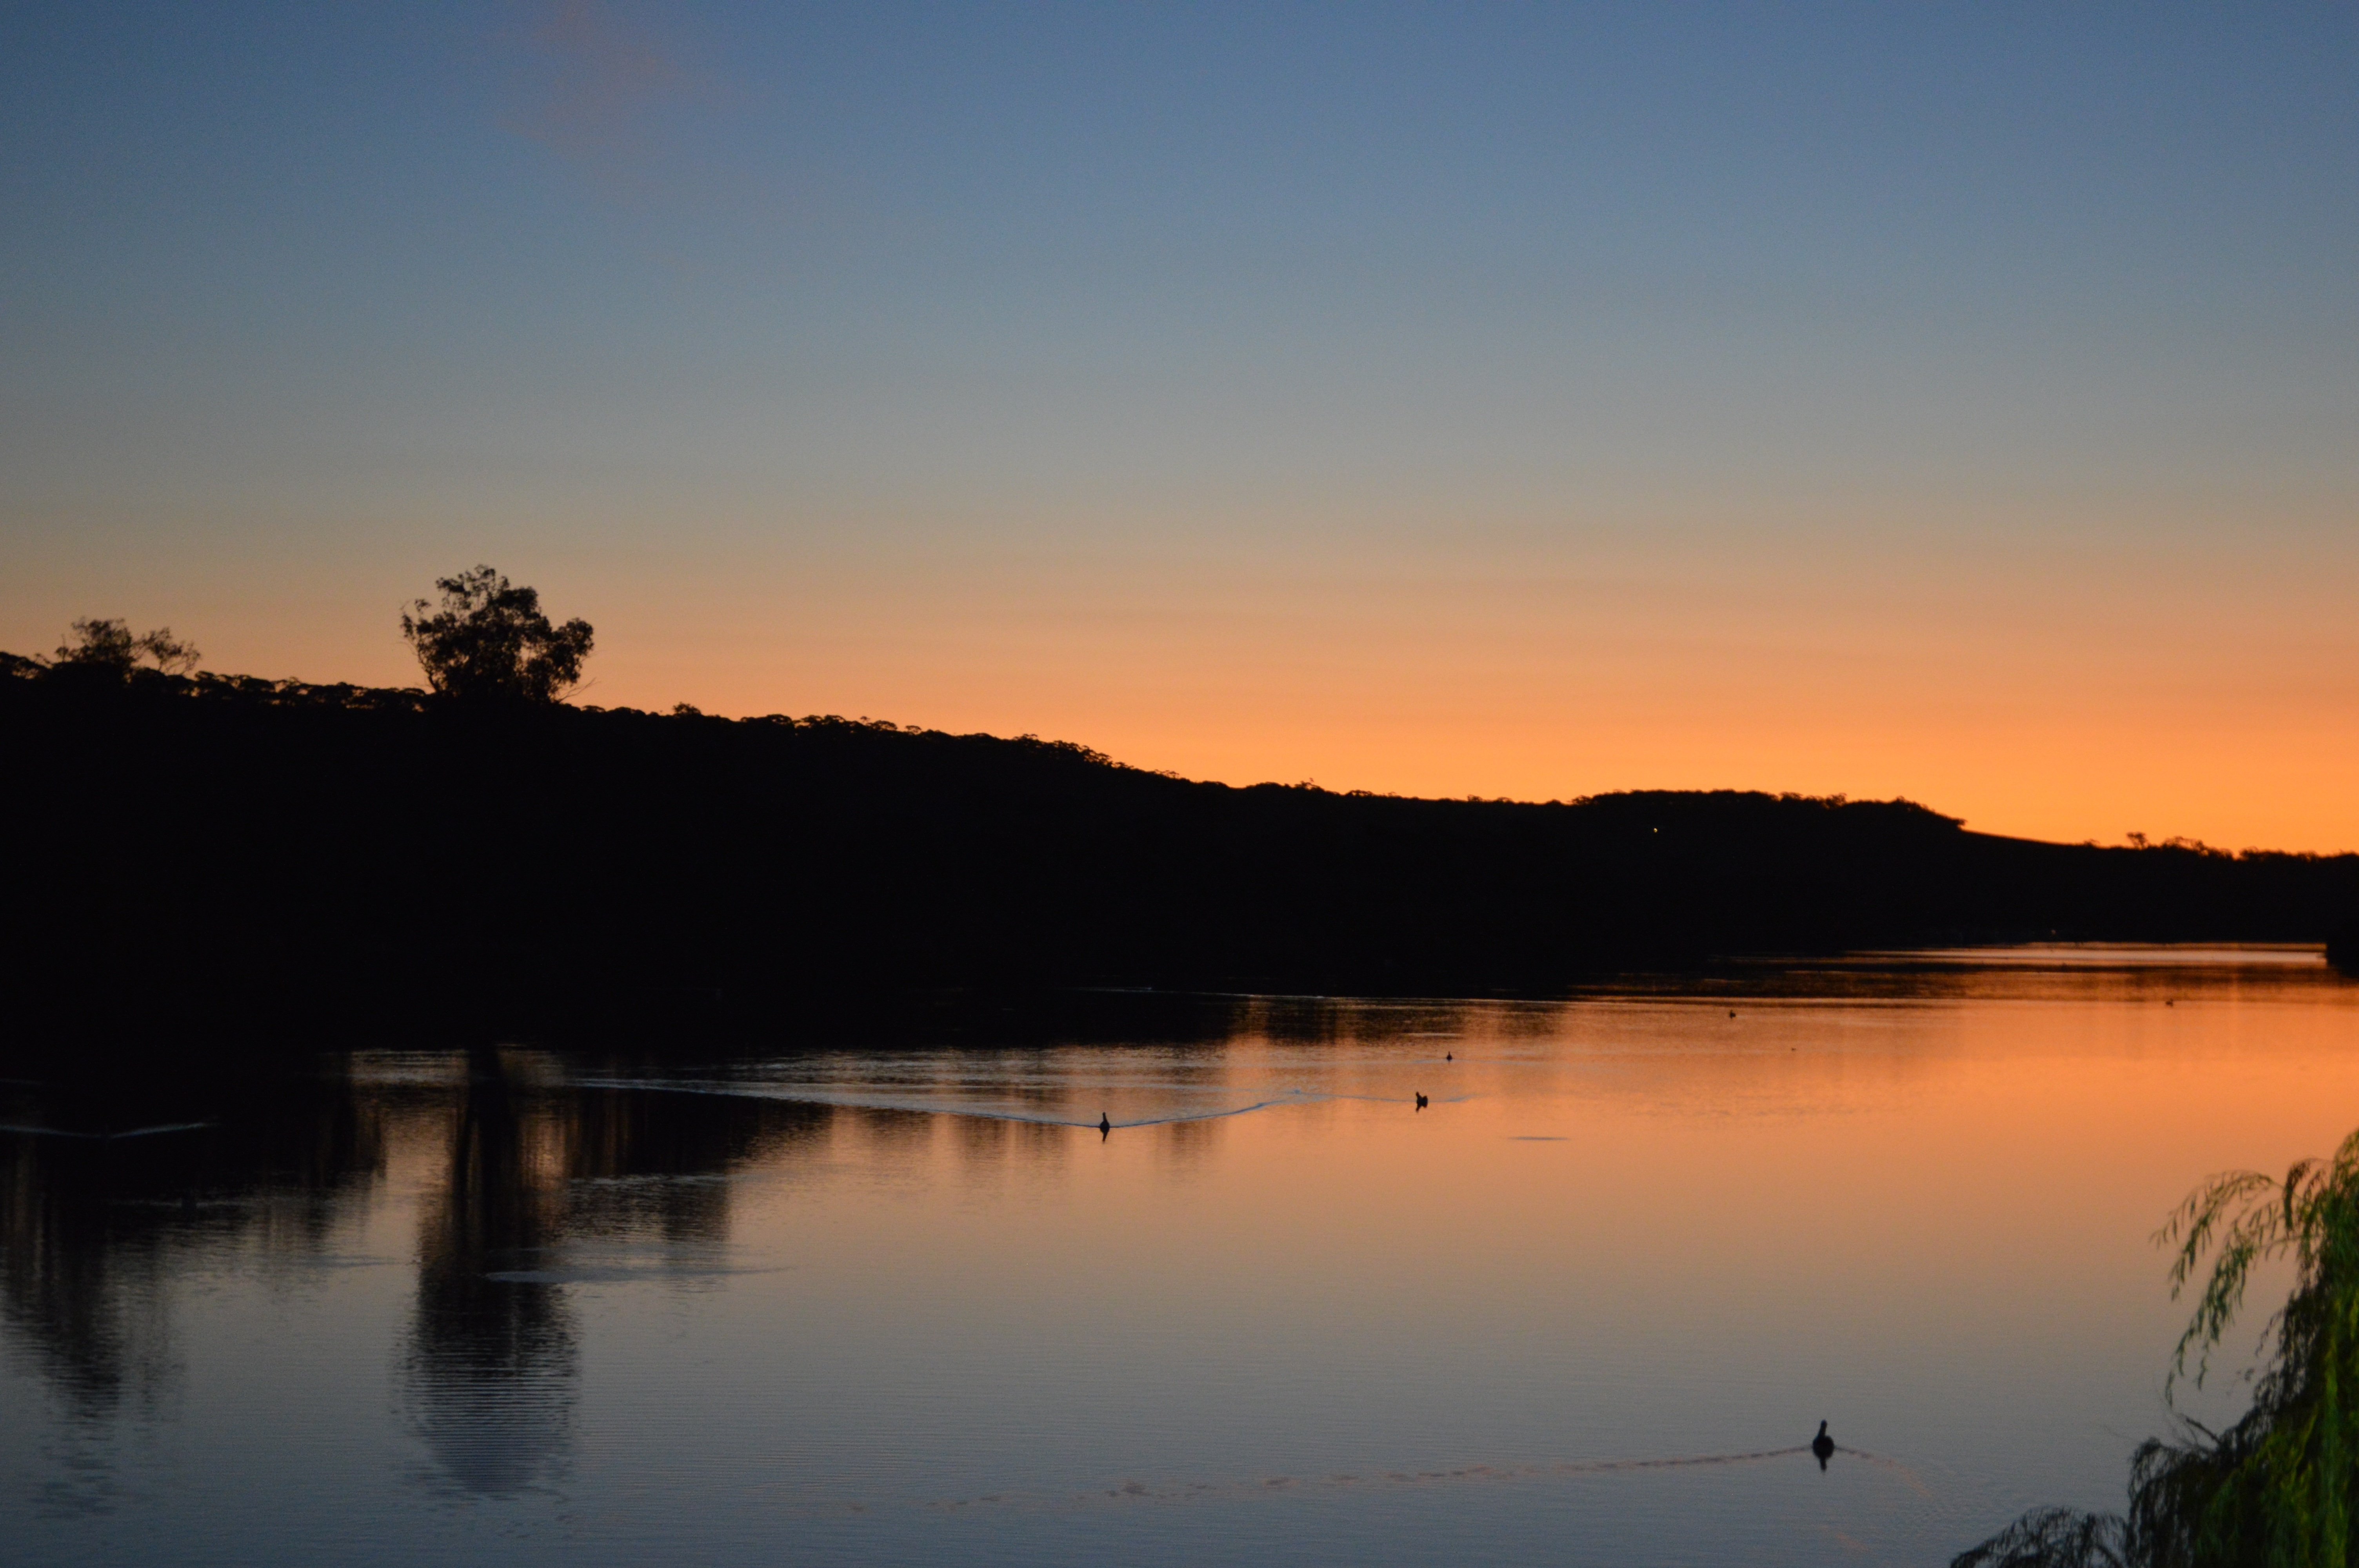
nature, sunrise, sunset, morning, lake, dawn, river, dusk, evening, reflection, reservoir, loch, afterglow, murray river, south australia, atmospheric phenomenon